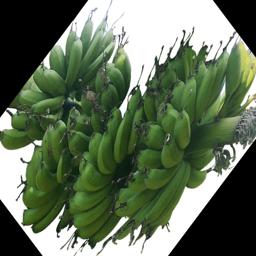
Label: MALBHOG FRUIT